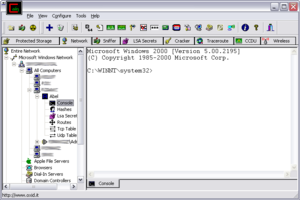
Cain & Abel est un outil gratuit de récupération de mot de passe fonctionnant sous Windows. Il permet la récupération facile de divers genres de mots de passe en sniffant le réseau, cassant des mots de passe hachés en utilisant des attaques par dictionnaire, par recherche exhaustive ou encore via des tables arc-en-ciel.